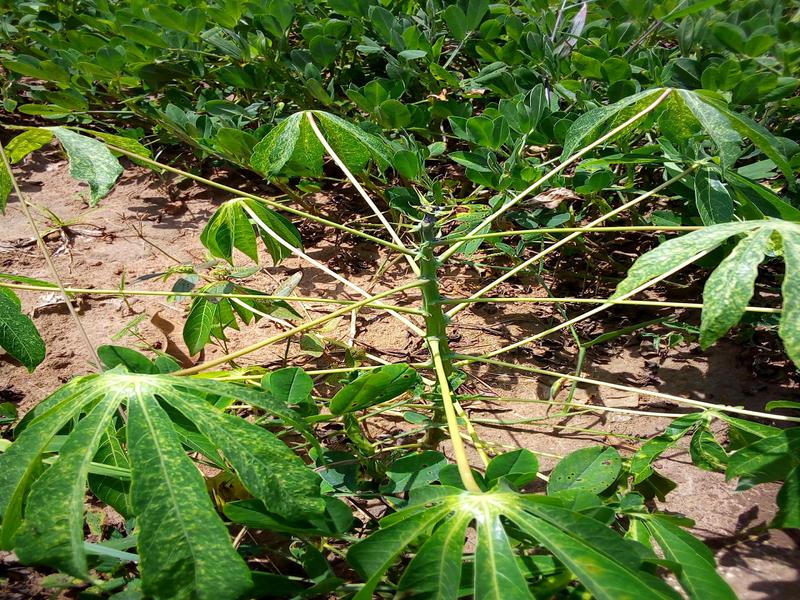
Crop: cassava
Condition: green_mottle